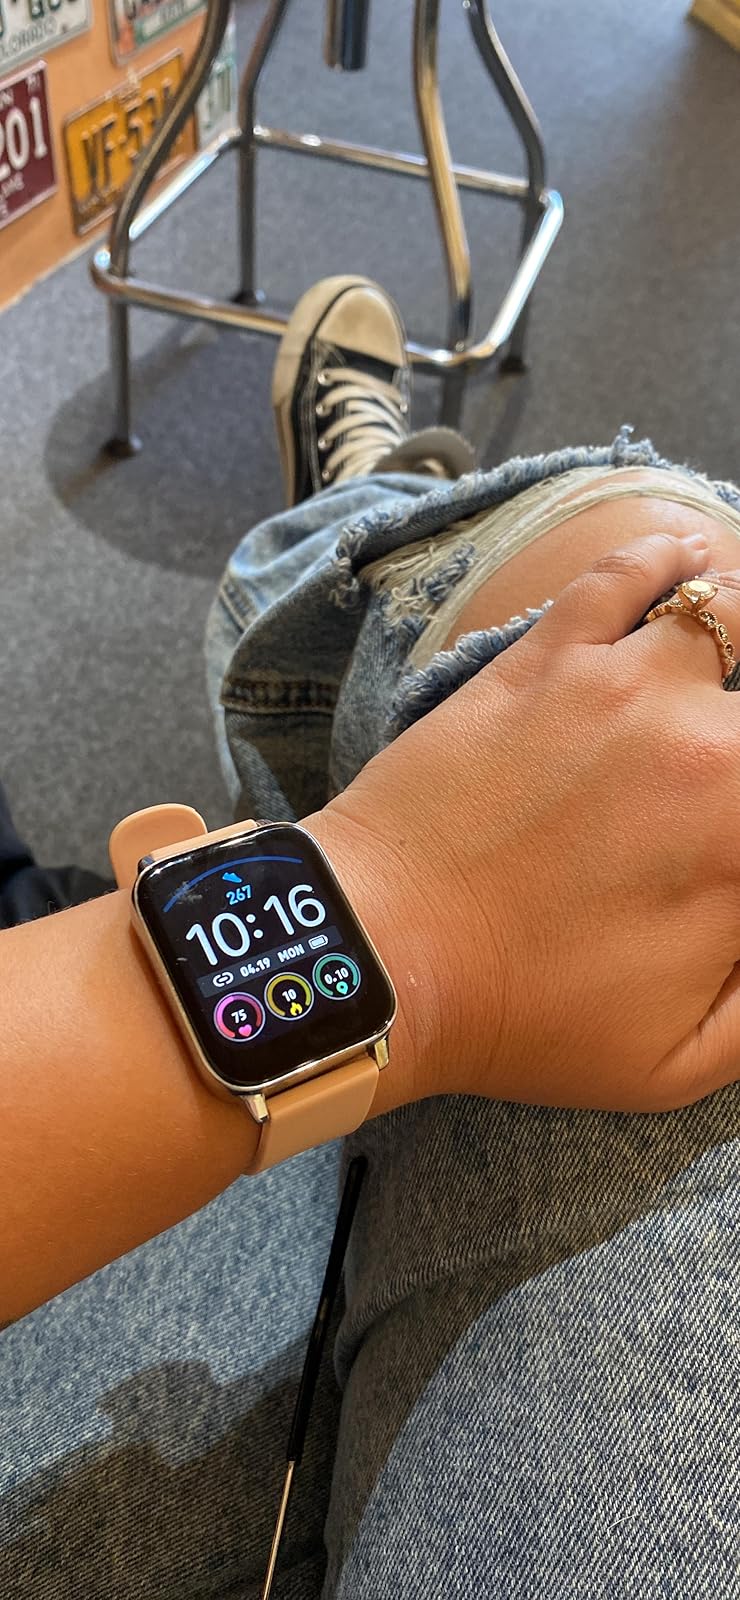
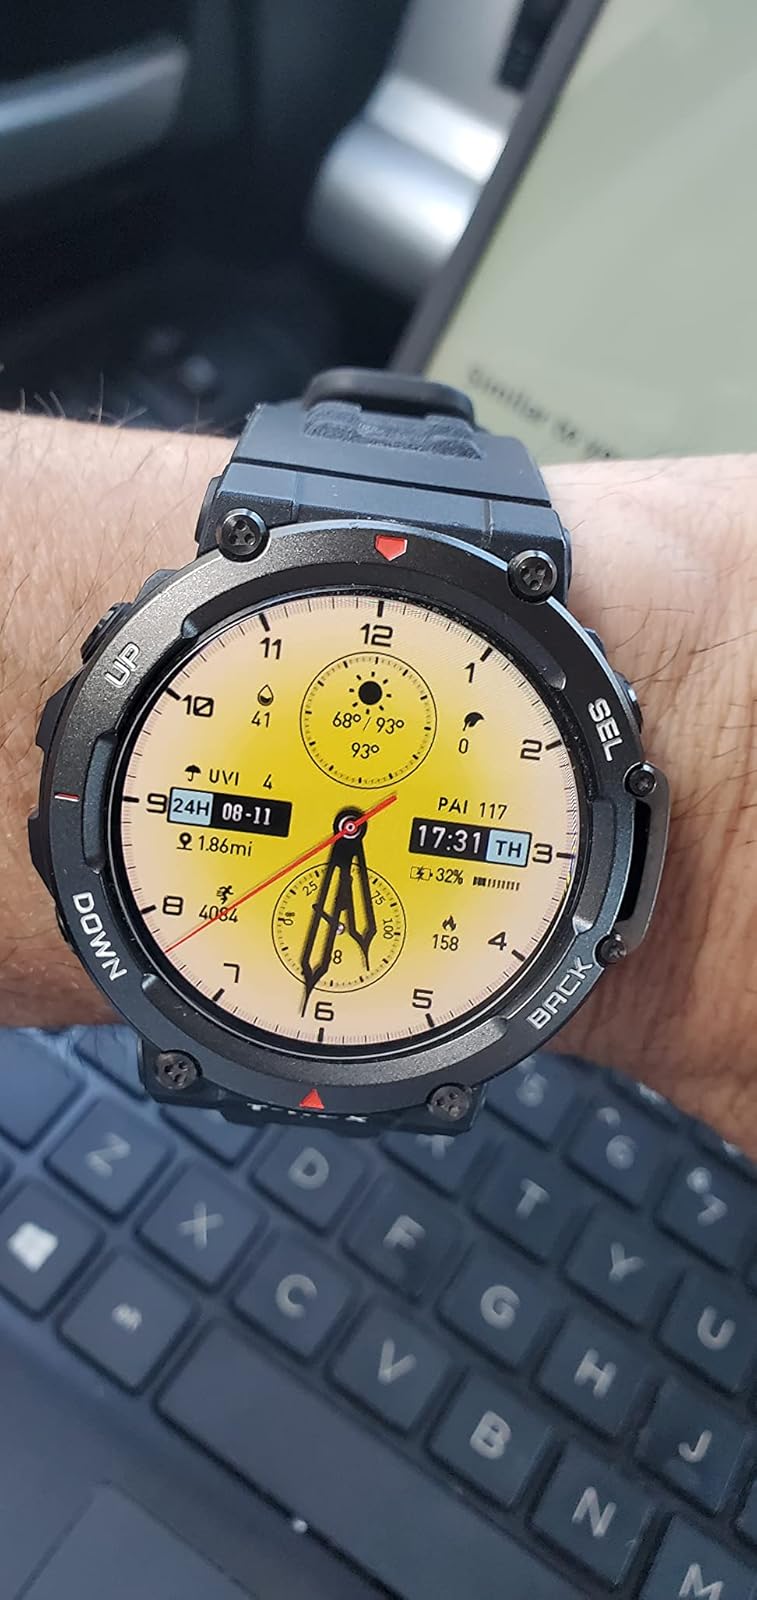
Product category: smartwatch
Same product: no